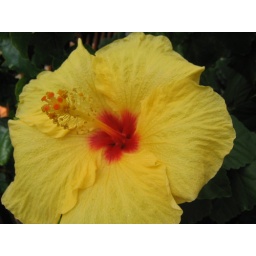
Big yellow hibiscus. The Conservatory of Flowers. (11 August 2005) The orange part looks like a flower within a flower.